Roadie Tuner

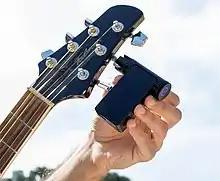
Roadie 2 Automatic Guitar Tuner

Roadie Tuner was created by two bandmates, Bassam Jalgha, an Arabic oud player, and Hassane Slaibi, a flute player.